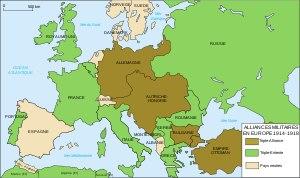
La Première Guerre mondiale, aussi appelée la Grande Guerre, est un conflit militaire impliquant dans un premier temps les puissances européennes et s'étendant ensuite à plusieurs continents, qui s'est déroulé de 1914 à 1918.
Avant et au cours de la Première Guerre mondiale, la Triple-Entente est l'alliance militaire de la France, du Royaume-Uni et de la Russie impériale. Ces alliés s'opposent lors de ce conflit à ceux de la Triplice.
Le front de l'Est est le théâtre d'opérations de la Première Guerre mondiale entre 1914 et 1917 situé en Europe de l'Est, opposant la Triple-Entente à la Triple-Alliance ainsi que leurs alliées respectifs.